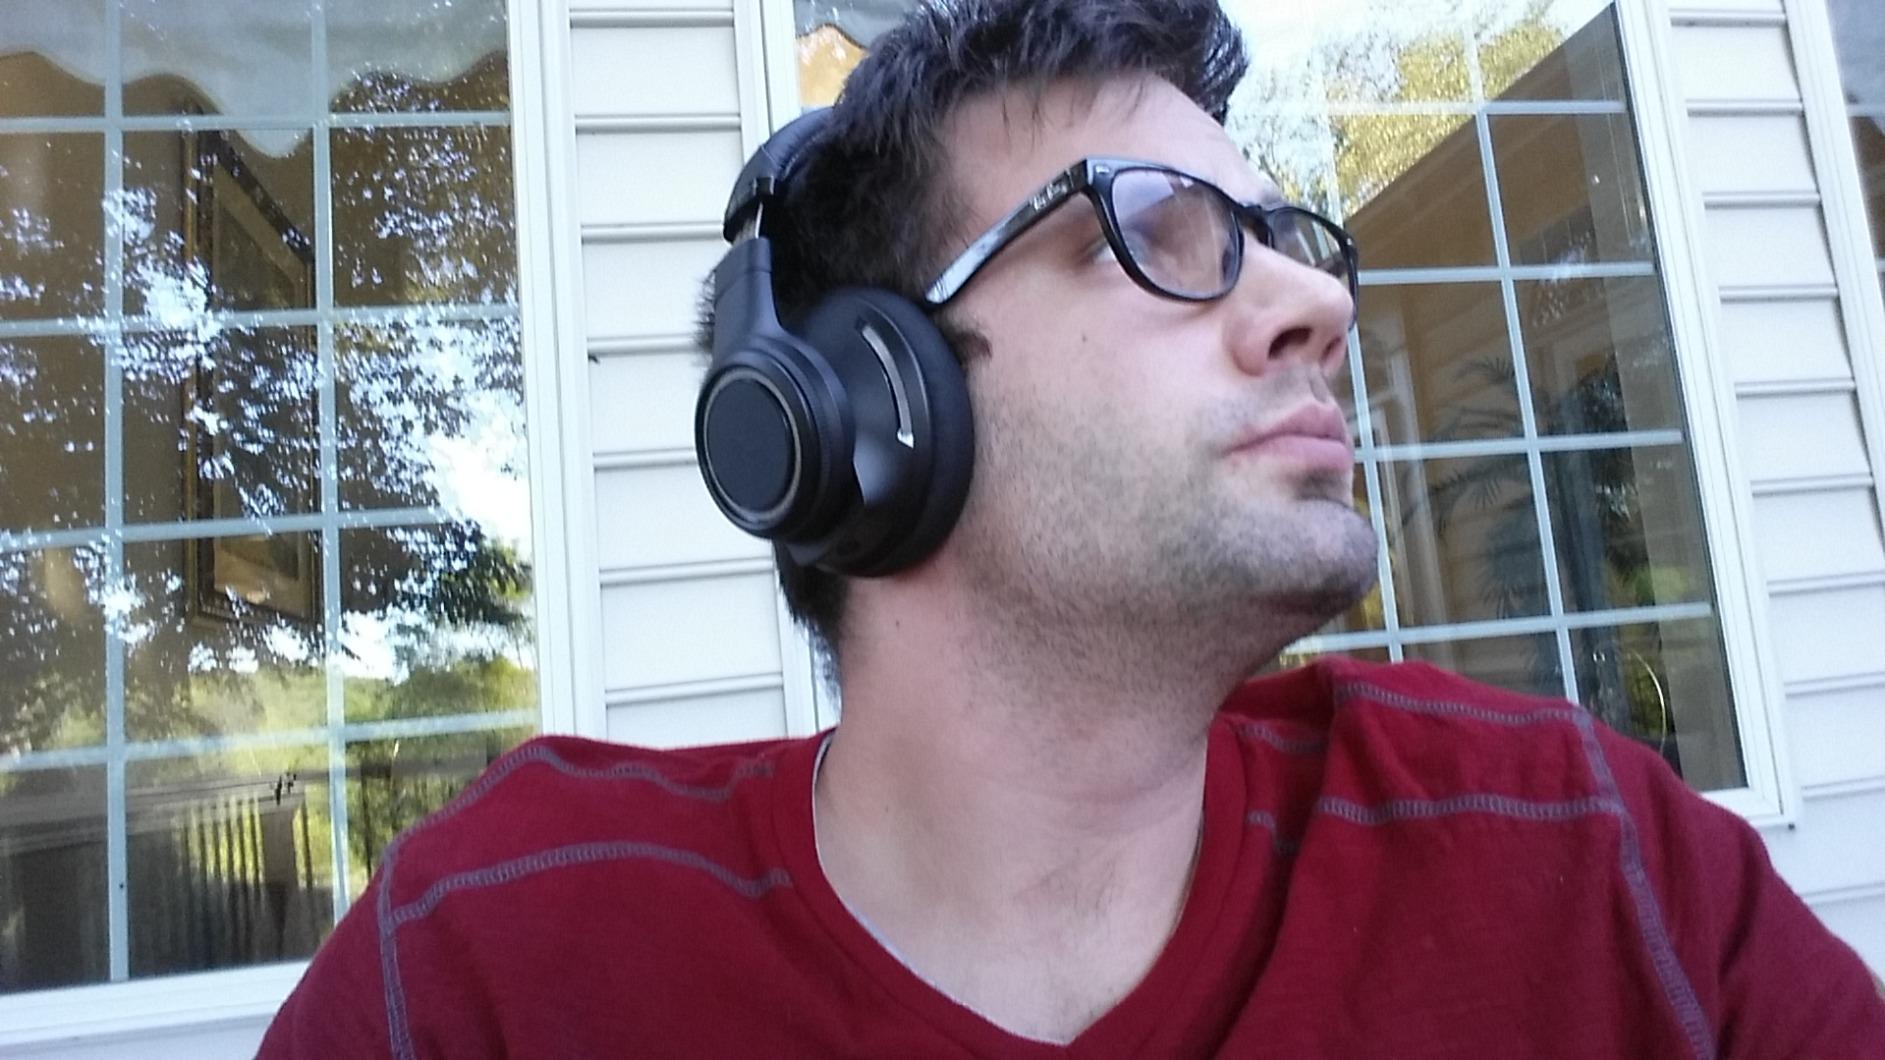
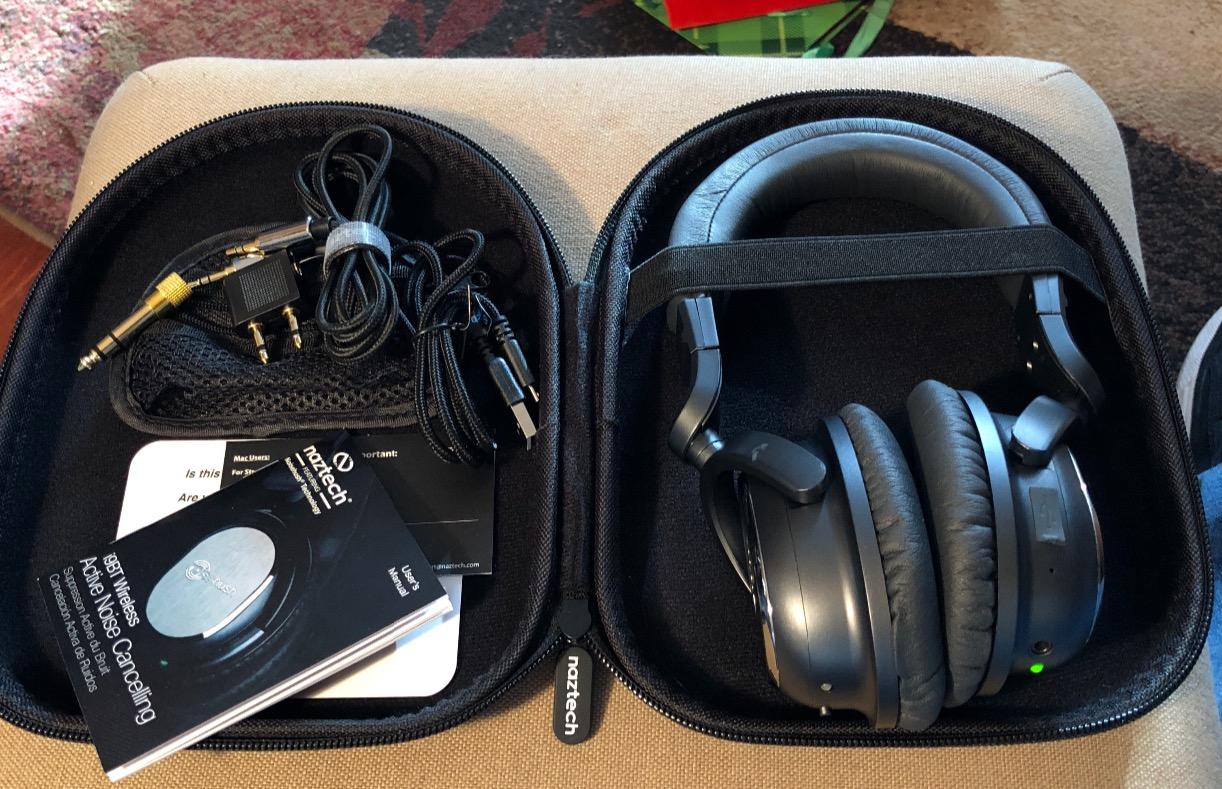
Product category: headphones
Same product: no